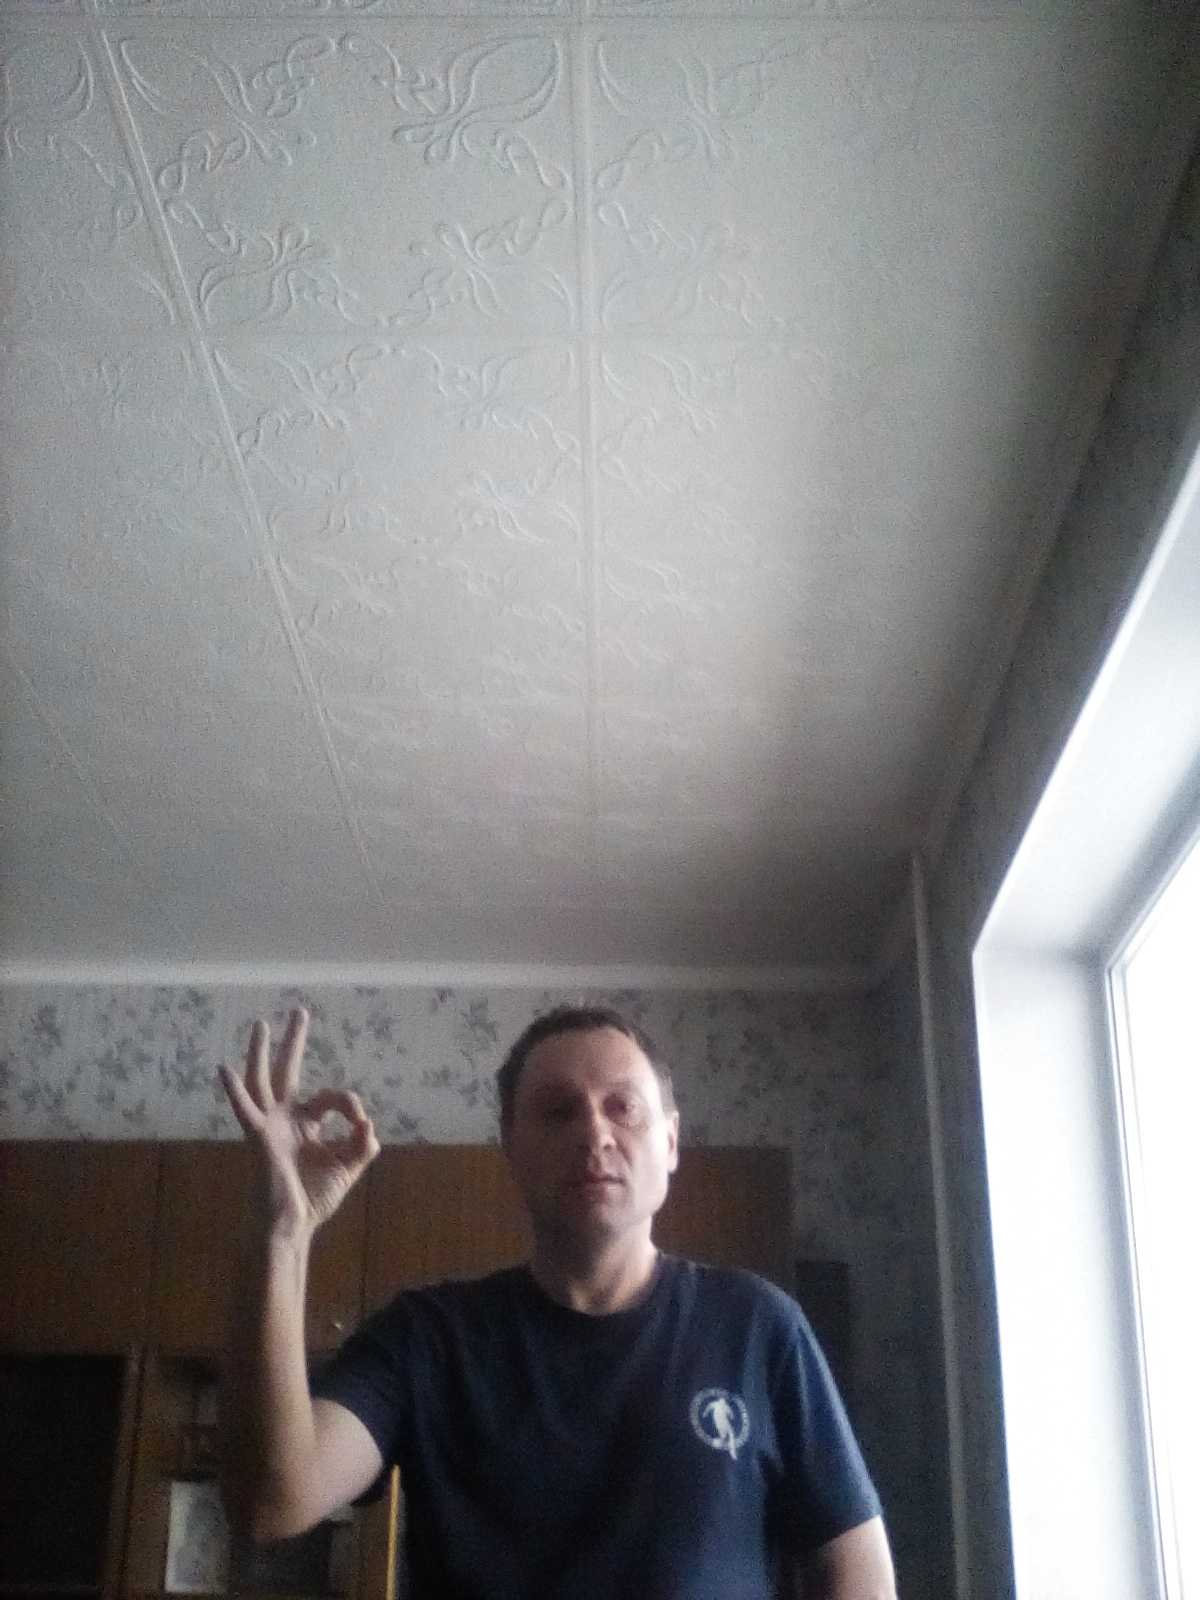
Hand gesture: ok